Paul Shalala

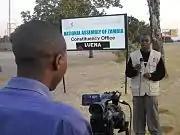
Paul Monde Shalala covering the 2011 election campaigns in Luena, Western Province.

On 3 September 2012, Paul joined the Zambia National Broadcasting Corporation (ZNBC) as news reporter and he was deployed at TV2 where he reported on community news stories. The following year, he was transferred to TV1 where he covered more of politics and parliament. In April 2015, Paul was transferred to ZNBC's northern bureau which is based in the mining town of Kitwe. He then switched to reporting on mining, the environment, community news and politics.